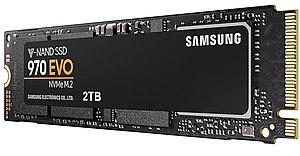
Carte SSD format M.2 Key M
En informatique, un SSD, voire disque SSD, disque électronique, disque statique à semi-conducteurs ou plus simplement disque à semi-conducteurs au Québec, est un matériel informatique permettant le stockage de données sur de la mémoire flash.